Beinan, Taitung

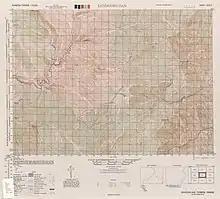
Map of Beinan area (1944)

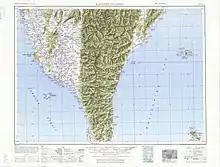
Map of the region including the Beinan area (1951)

The township comprises 13 villages: Binlang, Chulu, Fushan, Fuyuan, Jiafong, Liji, Lijia, Meinong, Mingfong, Taian, Taiping, Tunghsing and Wenkuan.